Johannes Liechtenauer

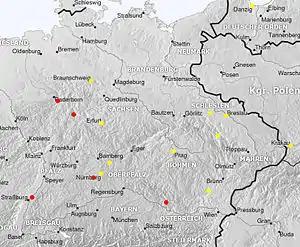
Candidate locations called "Lichtenau" (in red) and places of origin of members of the "Society of Liechtenauer" (in yellow) in 14th-century Central Europe (following Massmann 1844).

Liechtenauer seems to have been active during the mid-to-late 14th century.